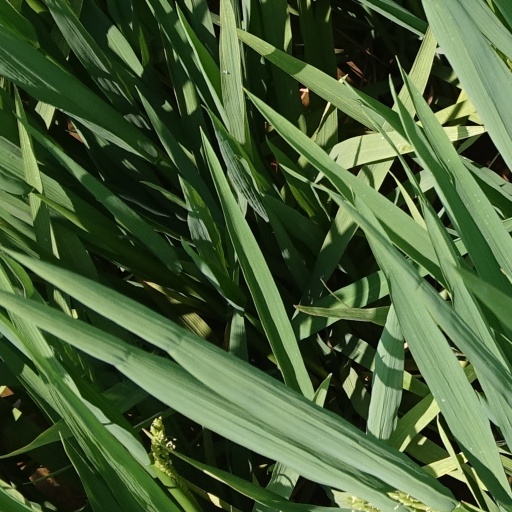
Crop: rice